7th Light Mechanised Brigade Combat Team

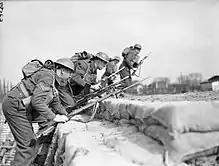
Guardsmen of King's Company, 1st Battalion, Grenadier Guards go 'over the top' during training at Annappes, France, 8 April 1940.

The brigade saw action in 1916 defending against the German attack on the Vimy Ridge (21 May) but particularly in the Battle of the Somme, including the battles of Albert (3 – 13 July), Bazentin Ridge (14 – 16 July), Pozières Ridge (18 August – 3 September including the fighting for Mouquet Farm on 3 September) and Ancre Heights (1 – 22 October including the capture of the Stuff Redoubt and the Regina Trench). In 1917 it saw action at the Battle of Messines (7 – 14 June) and the Third Battle of Ypres (31 July – 10 August). On 13 October 1917, 4th (Extra Reserve) Battalion, South Staffordshire Regiment joined the brigade and on 10 November the 3rd Battalion, Worcestershire Regiment transferred to 74th Brigade.